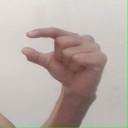
अक्षर: ग